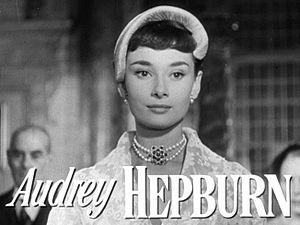
Vacances romaines est un film réalisé en 1953 par William Wyler, avec Audrey Hepburn, Gregory Peck et Eddie Albert. Comédie romantique sur l'amour impossible entre une princesse et un journaliste, le film obtient trois Oscars du cinéma sur dix nominations.
Audrey Hepburn [ˈɔːdɹi ˈhɛpˌbɜːn] — nom de scène d'Audrey Ruston — est une actrice britannique, née le 4 mai 1929 à Ixelles et morte le 20 janvier 1993 à Tolochenaz.
La 26ᵉ cérémonie des Oscars du cinéma s'est déroulée le 25 mars 1954, conjointement au Pantages Theatre à Los Angeles et au NBC International Theatre à New York.